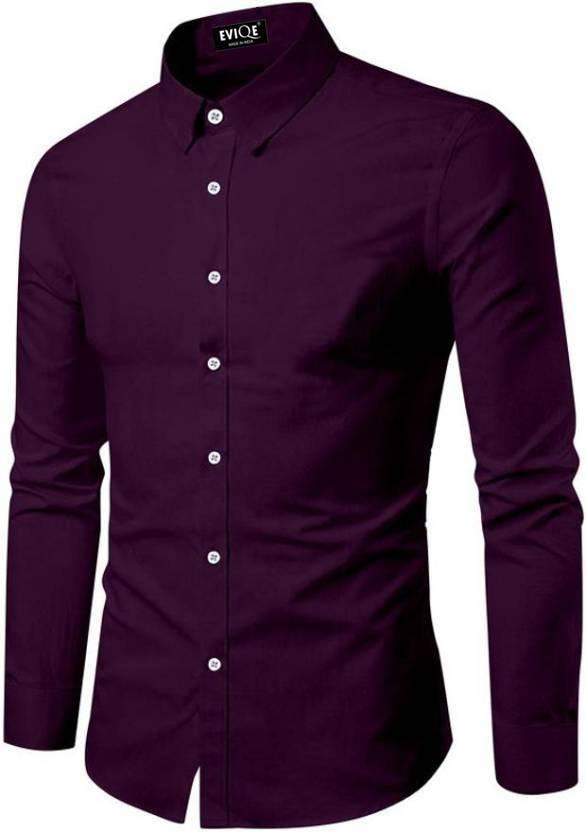
Purple Solid Men Regular, Slim Fit Solid Spread Collar Casual Shirt